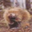
Label: porcupine